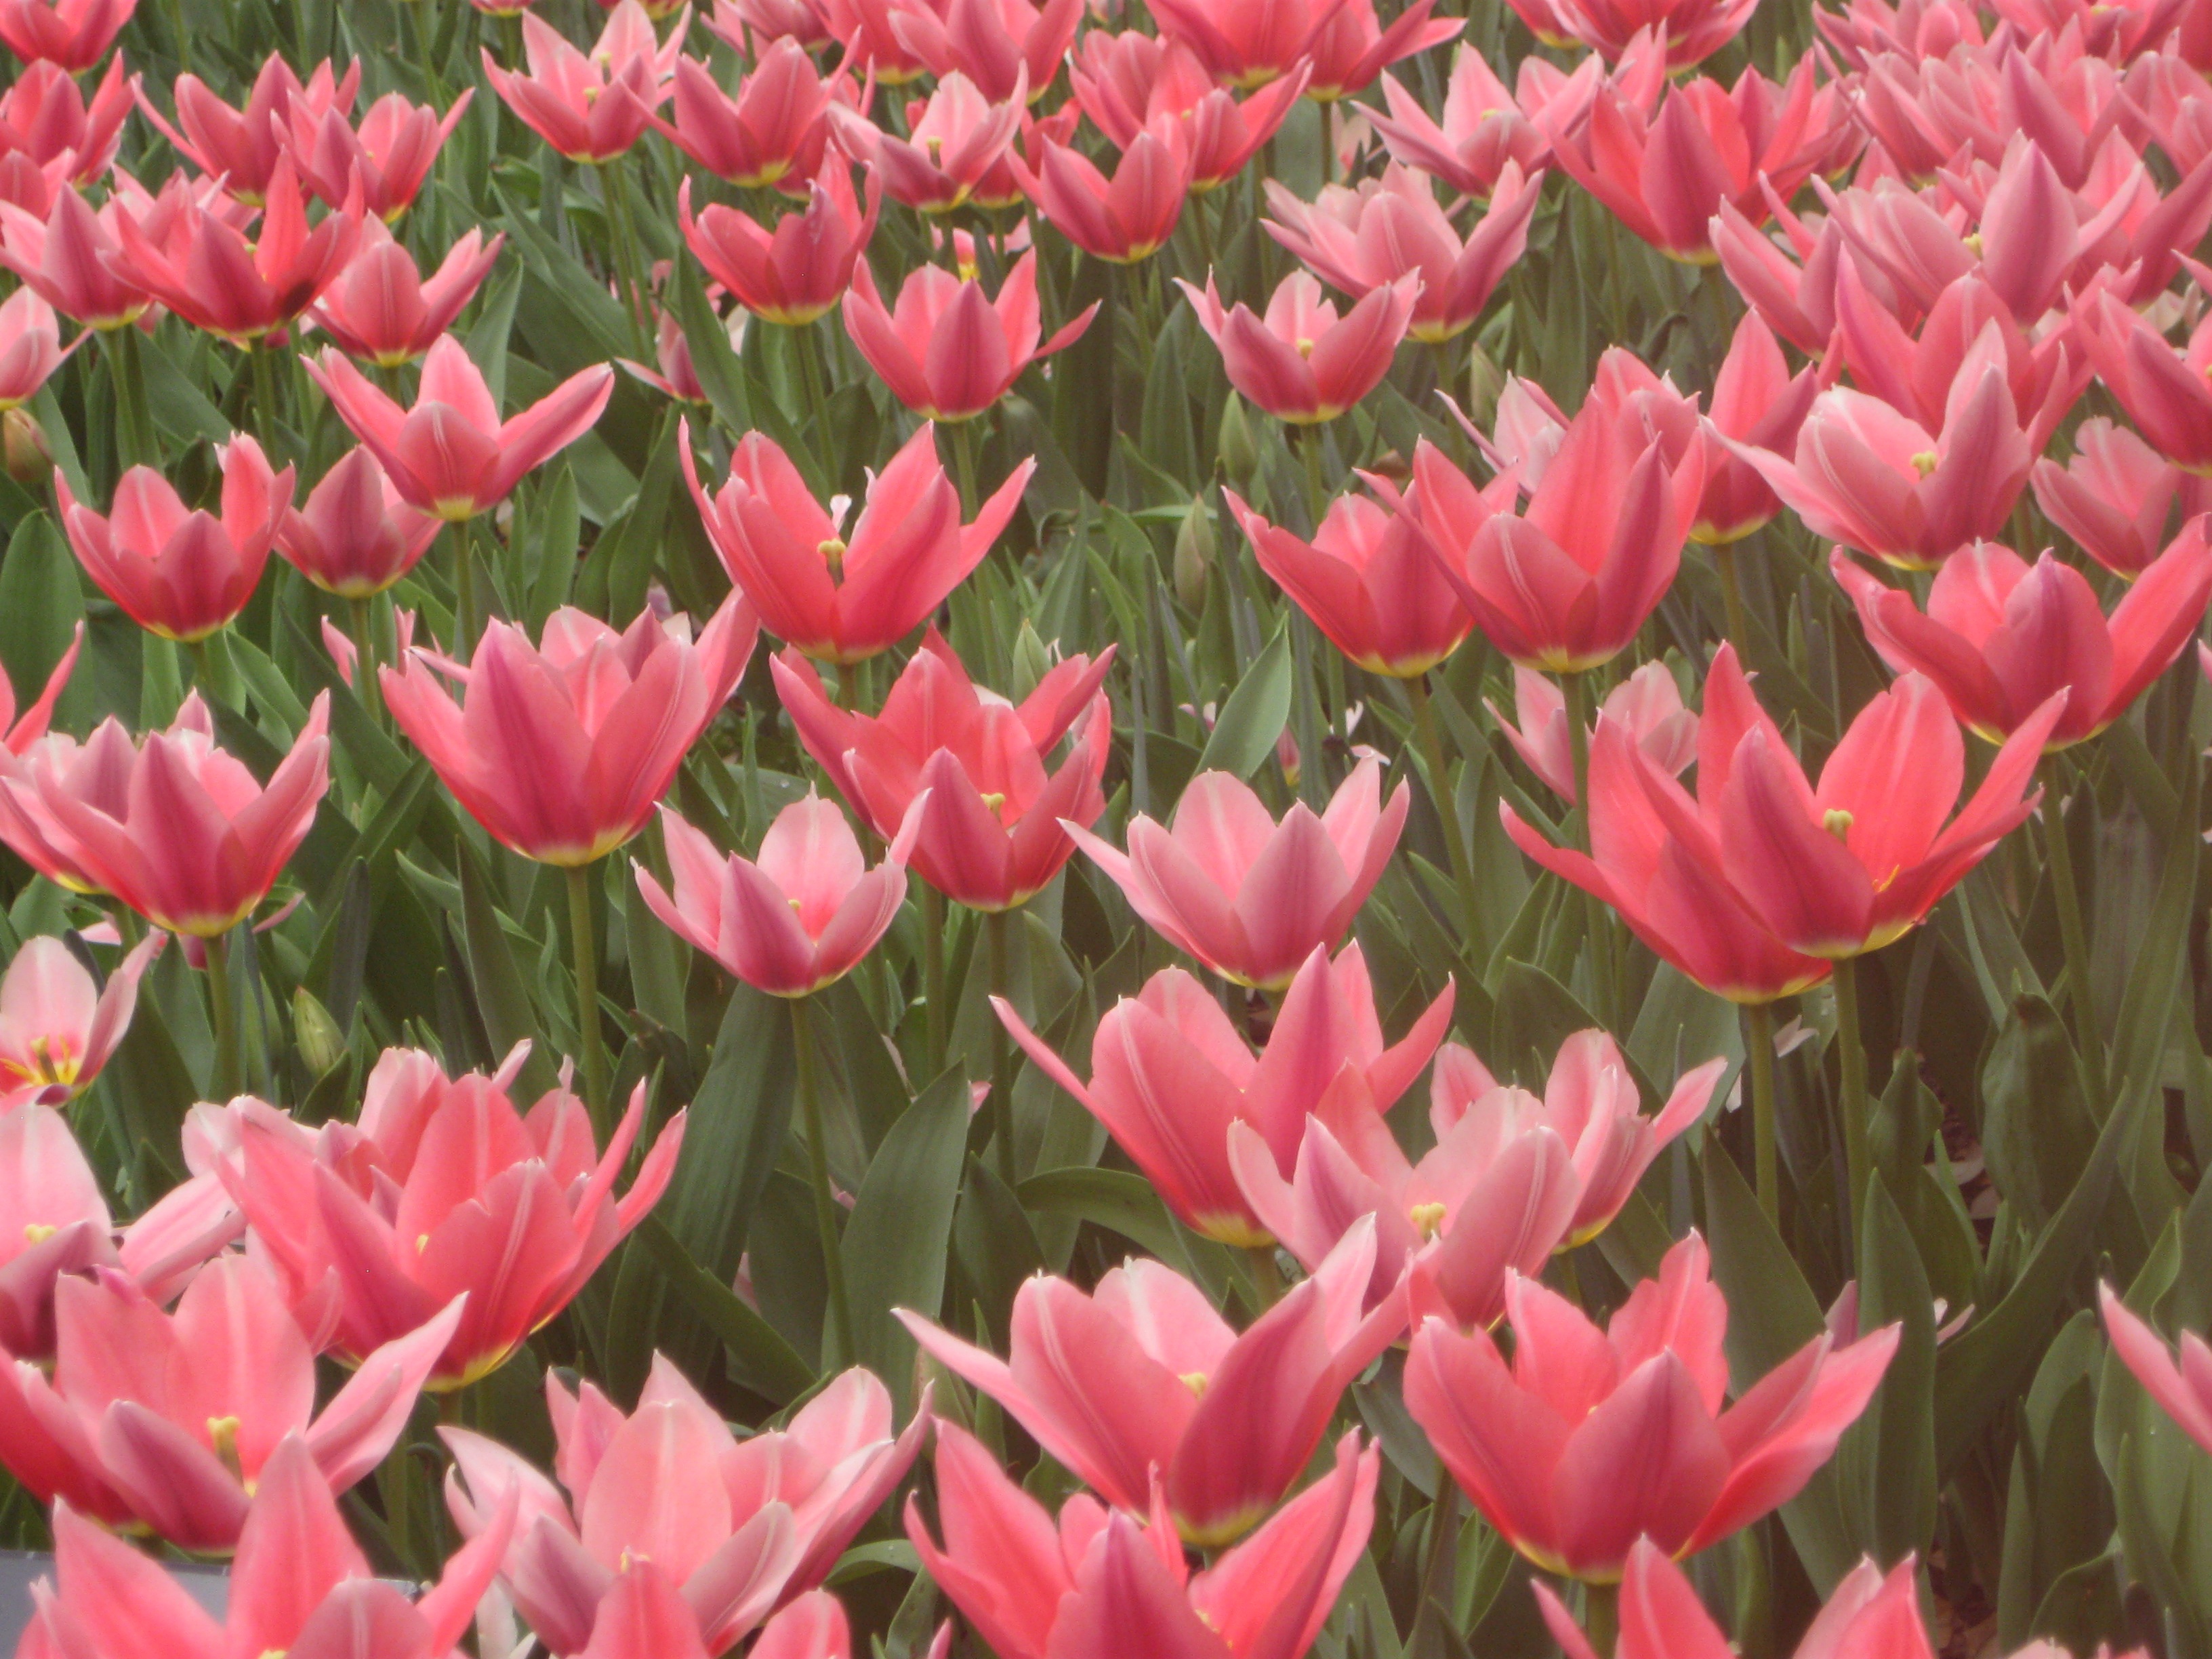
plant, field, flower, petal, tulip, spring, pink, flowers, tulips, pink flowers, flowering plant, lily family, land plant